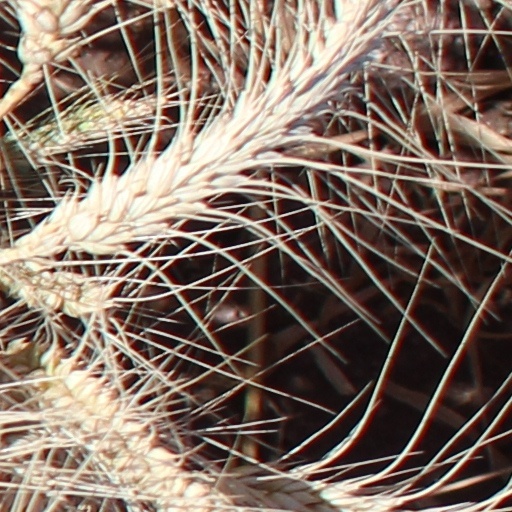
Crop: wheat